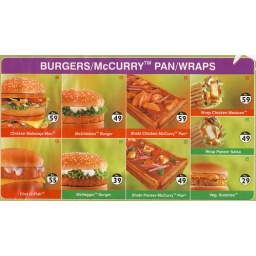
Veg items have green labels, non-veg items have red labels. Don't worry, they're made in separate kitchens.